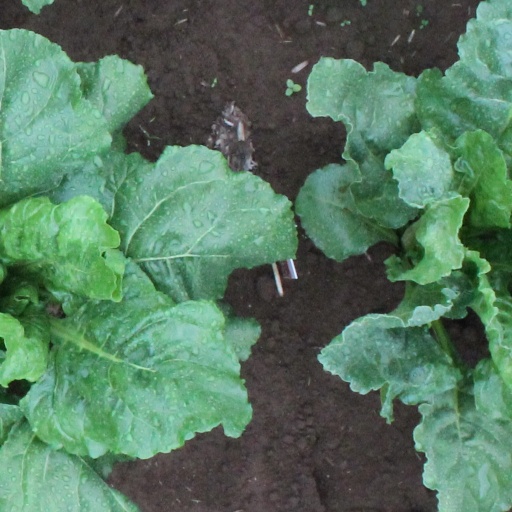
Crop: sugar beet